Lake Assal (Djibouti)

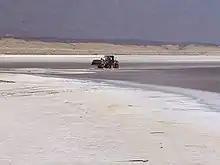
Sand pans extracted by industrial process

The chemical composition of the lake water is 300 g/L NaCl which is assessed with varying potential reserves of 4 to 8 million tonnes. The hot spring, which is source of supply to Lake Assal from the gulf, has the same salinity level as that of seawater. The salinity concentration in the lake is a result of wind and sun action, which results in an annual average evaporation rate of 460 million m. The lake water is stated to be maintaining an equilibrium.